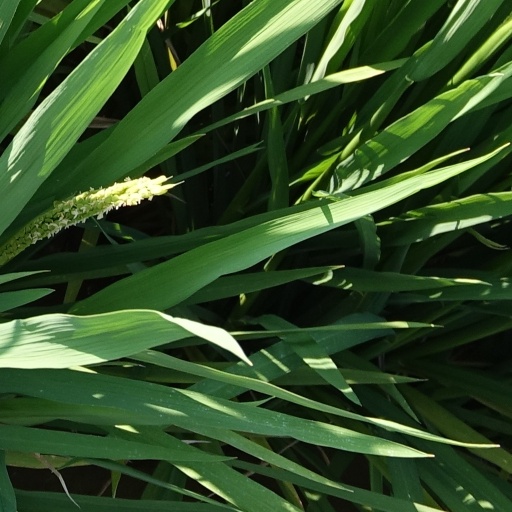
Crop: rice